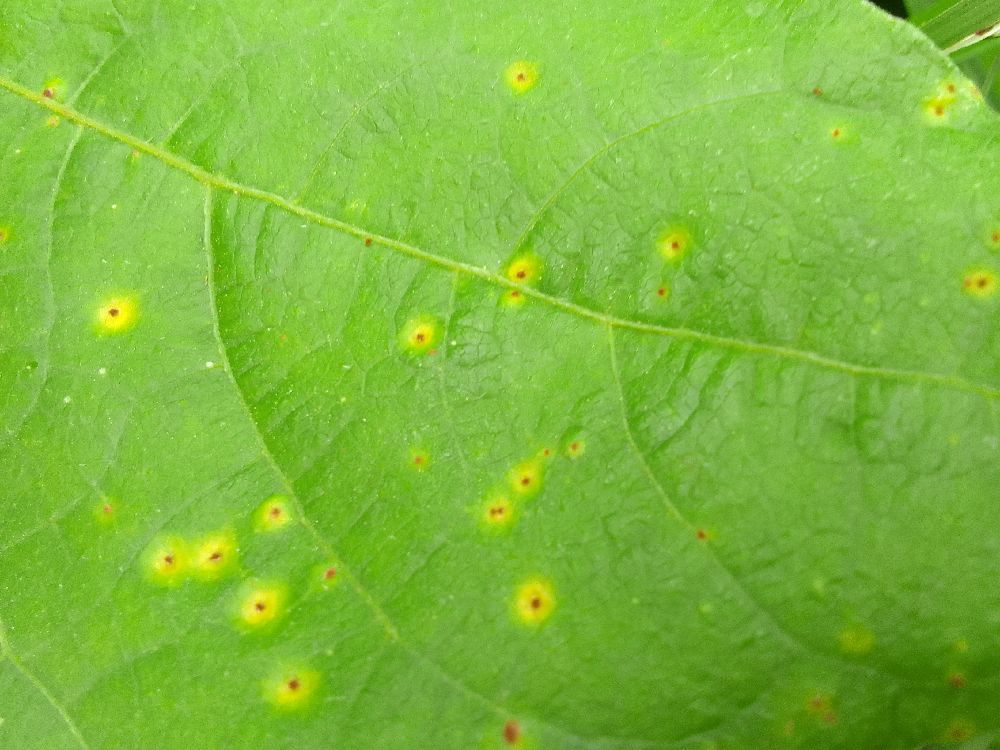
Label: rust